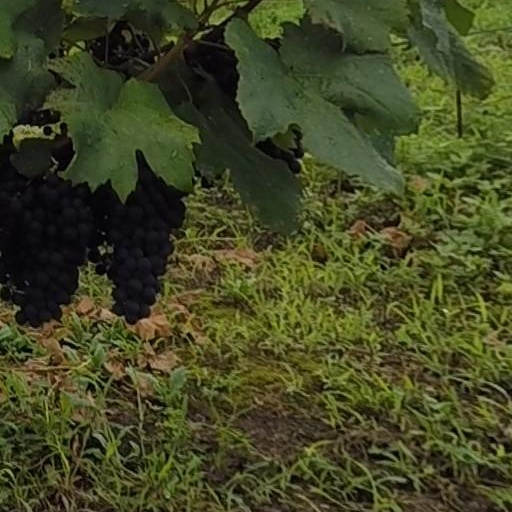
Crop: grape